Cantley railway station

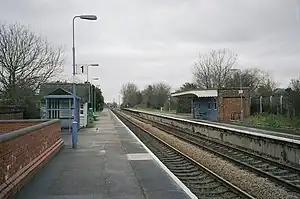
Cantley station, looking west

Cantley railway station is a stop on the Wherry Lines in the East of England, serving the village of Cantley, Norfolk. It is down the line from on the routes to and ; it is situated between and . Its three-letter station code is CNY.